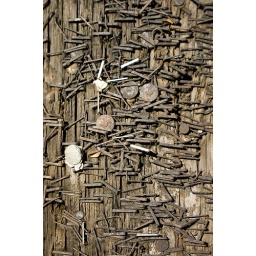
There is a telephone pole under there somewhere.